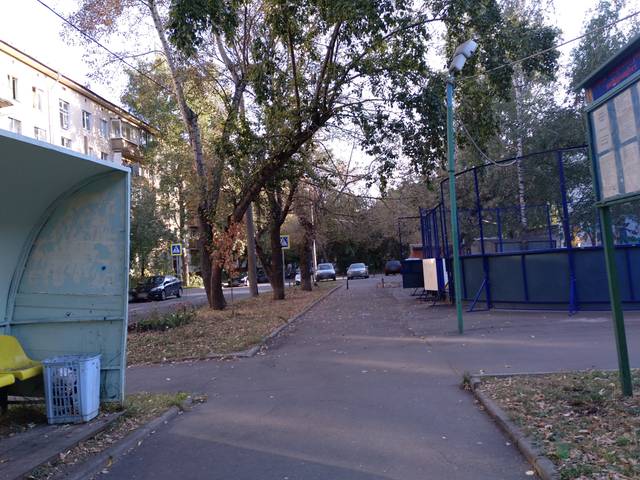
Region: Russia
Coordinates: 55.787, 37.589